Etching

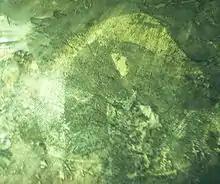
Example of sugar lift and spit bite effect

Growing concerns about the health effects of acids and solvents led to the development of less toxic etching methods in the late 20th century. An early innovation was the use of floor wax as a hard ground for coating the plate. Others, such as printmakers Mark Zaffron and Keith Howard, developed systems using acrylic polymers as a ground and ferric chloride for etching. The polymers are removed with sodium carbonate (washing soda) solution, rather than solvents. When used for etching, ferric chloride does not produce a corrosive gas, as acids do, thus eliminating another danger of traditional etching.